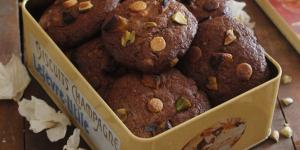
galletas de chocolate faciles